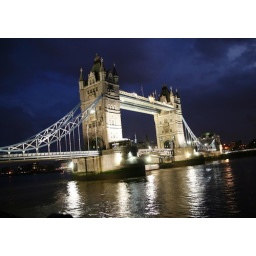
tower bridge in night